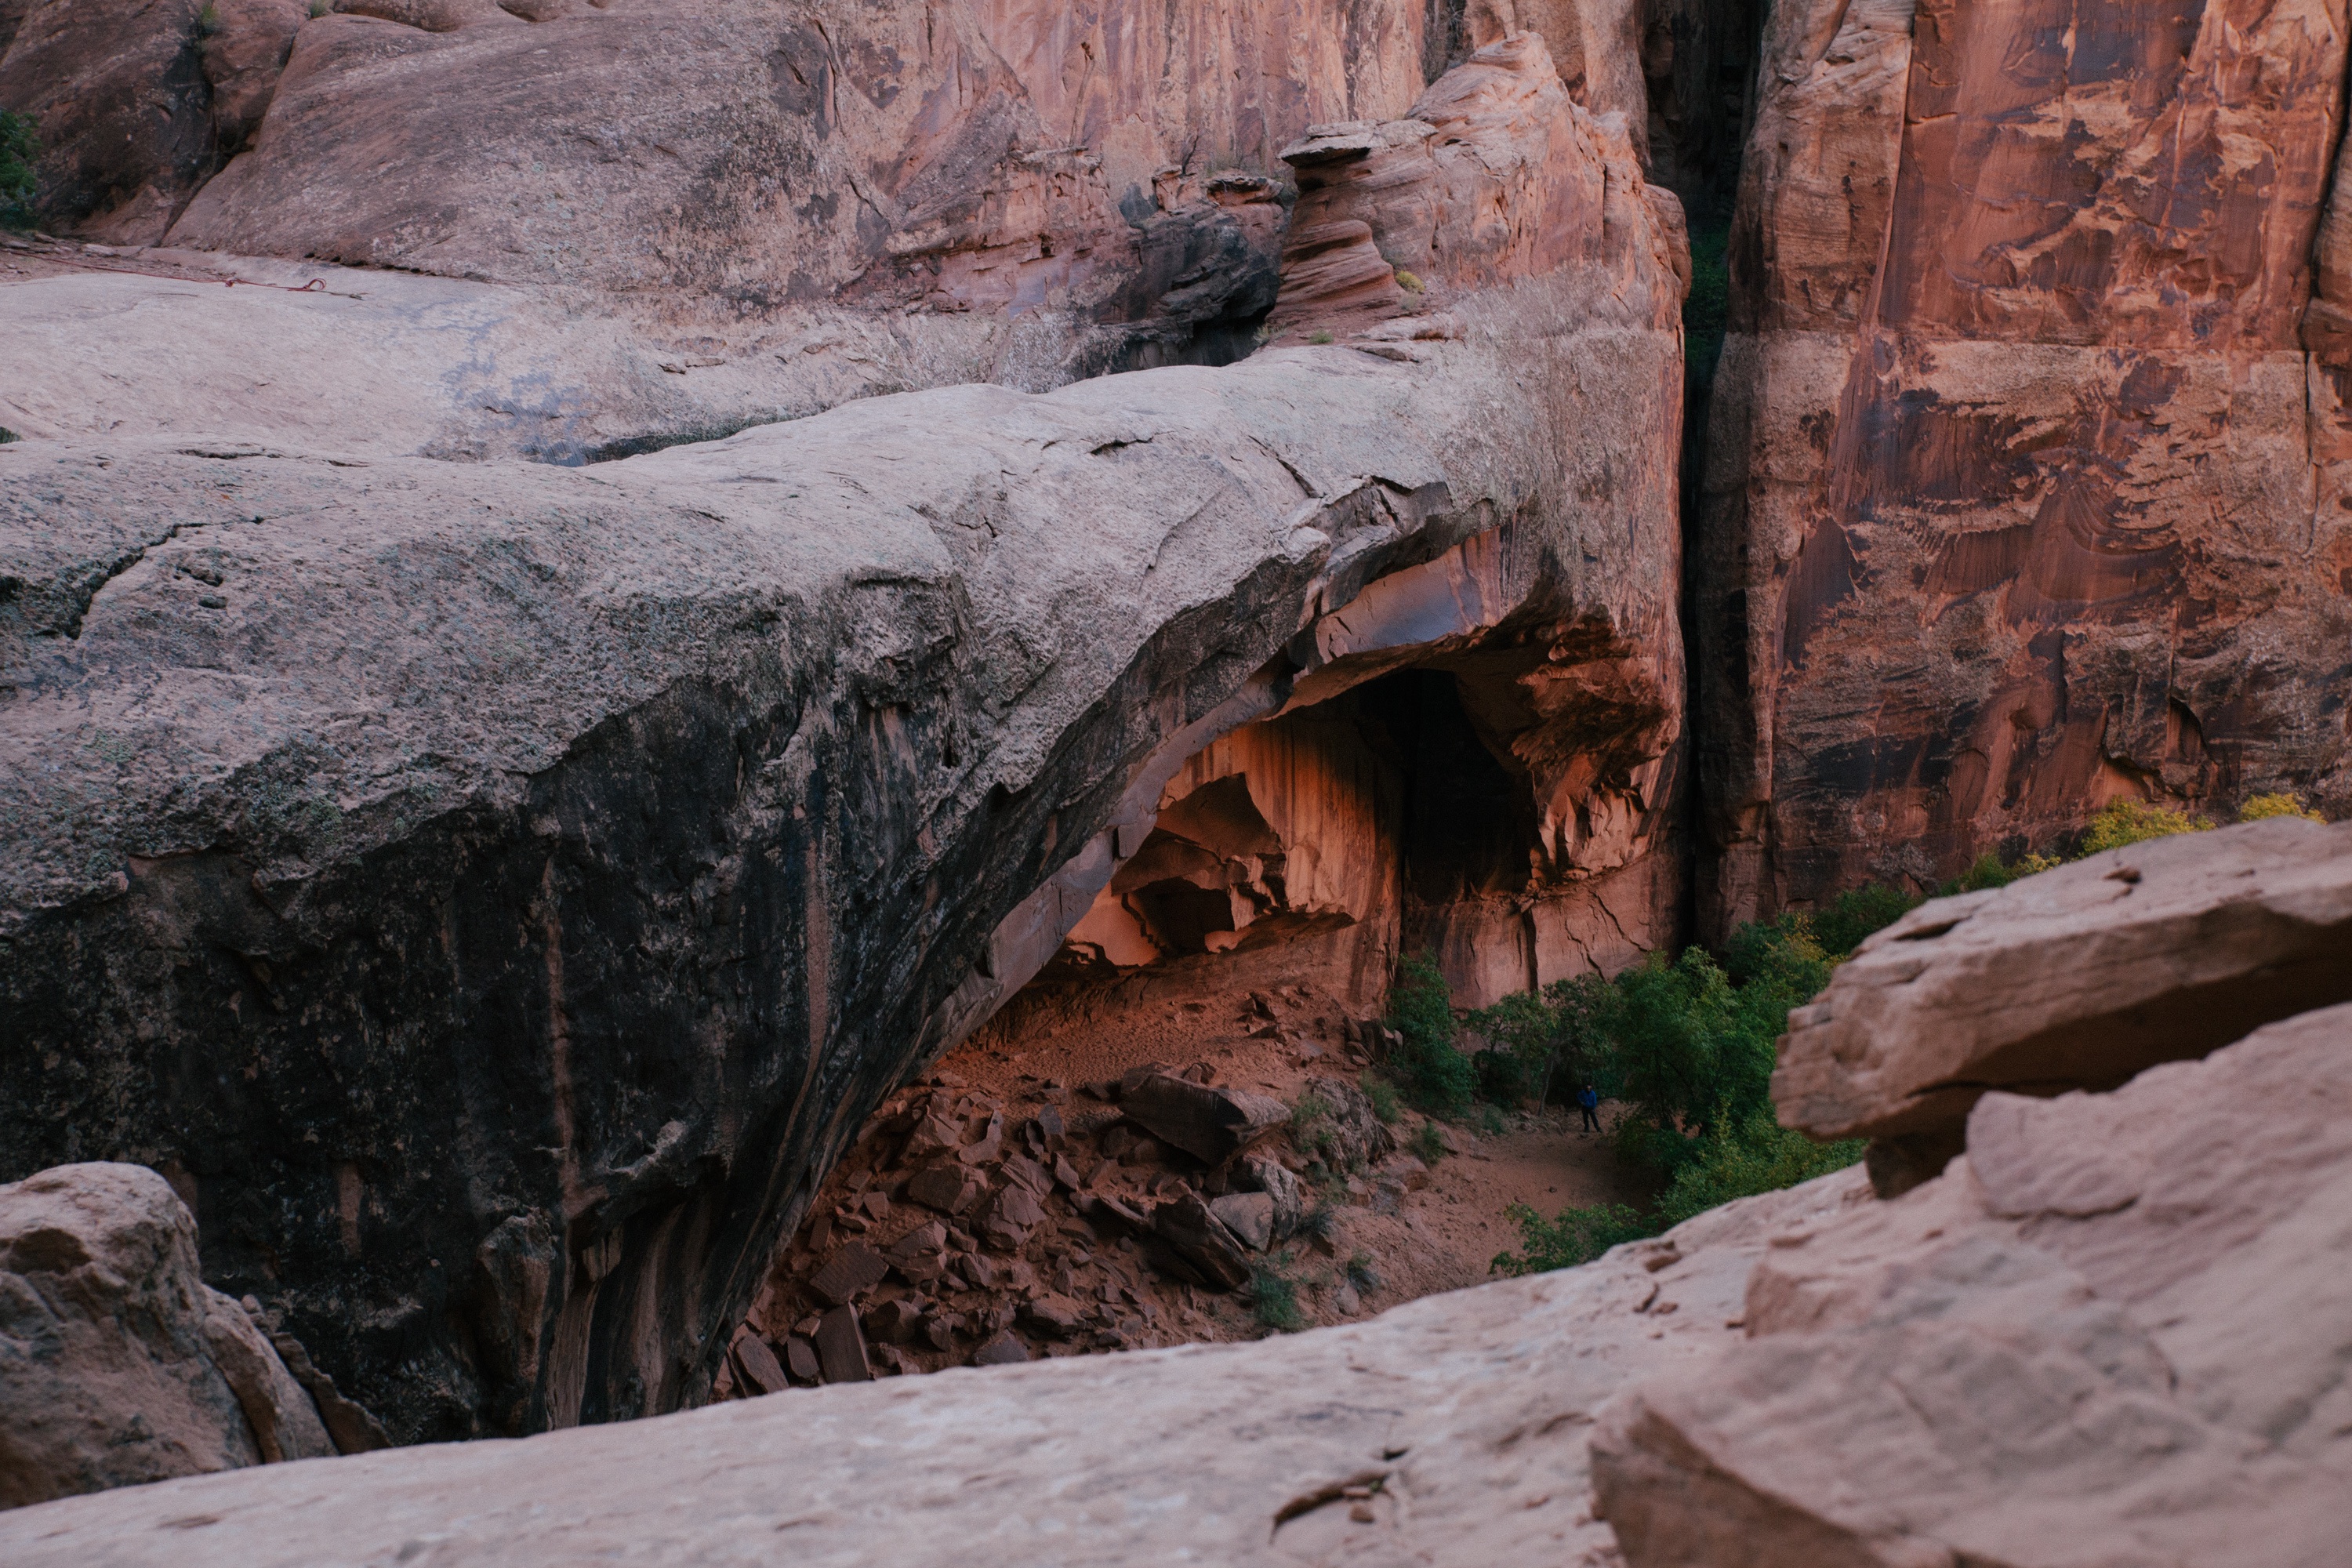
rock, valley, formation, cliff, arch, canyon, terrain, material, geology, wadi, landform, natural arch, ancient history, geographical feature